A Diary of Chuji's Travels

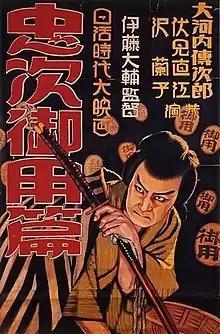
Theatrical release poster

is a silent Japanese jidaigeki made in 1927 starring Denjirō Ōkōchi and directed by Daisuke Itō. It was originally released in three parts, all of which were long thought to be lost until portions of the second part and much of the third part were discovered and restored in 1991. Since the film had once been voted in a 1959 "Kinema Junpō" poll as the best Japanese film of all time, its discovery was significant. At the time of its release, Itō was the leader of a new style of samurai films that featured outlaw heroes and fast-cut sword fighting scenes.